Antonio Calza

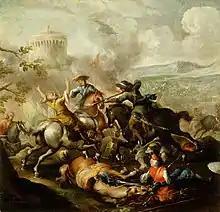
"Battle with Turks", oil on canvas, National Gallery of Slovenia

He was born in Verona to a jeweler. He was the pupil of the Bolognese painter Carlo Cignani, then moved to Rome to work under Jacques Courtois. Guglielmo Capodoro (Paganini) and Giovanni Battista Canziani were his pupils. Calza, who worked mostly in Bologna, is known for painting historical and battle paintings.